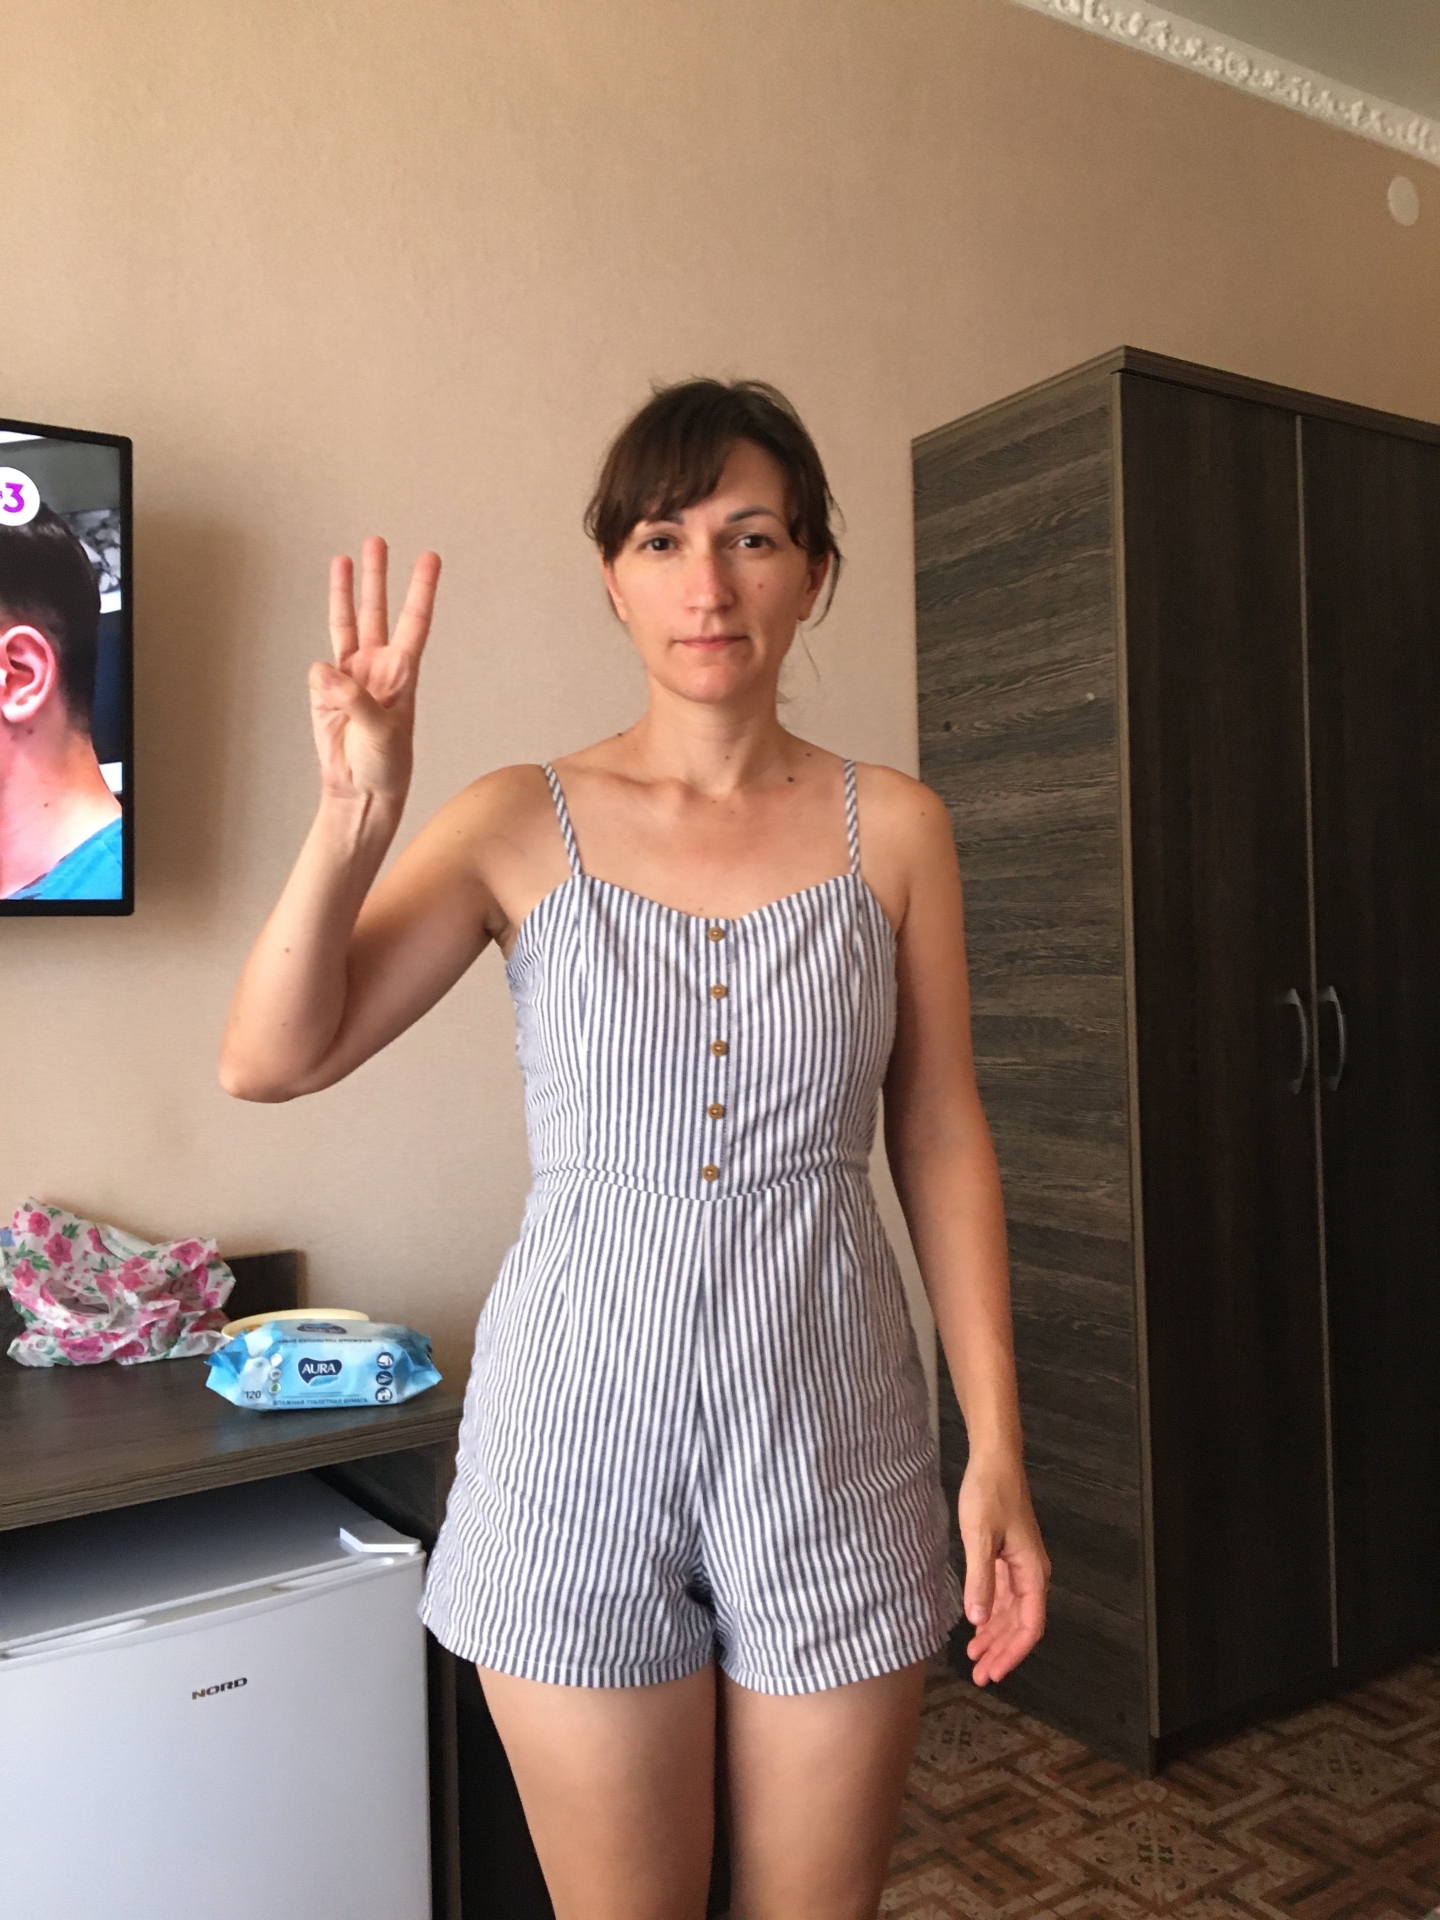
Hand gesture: three